Event Cinemas

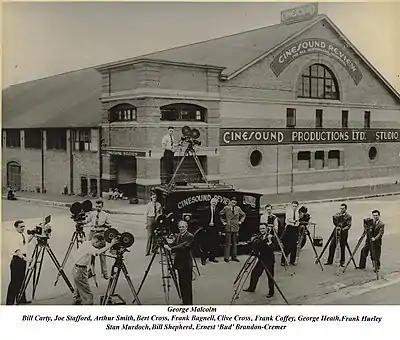
1930 Cinesound studios and Crew

The Combine continued to grow into the 1920s during the genesis of the Hollywood era with its focus on exhibiting American films. The Great Depression saw Union Theatres being liquidated in 1931 and its assets purchased by newly-formed Greater Union Theatres. This new company split from Australasian Films, established the Hollywood-model subsidiary Cinesound Productions, expanded into radio and newspaper, and kept its major focus on building and managing cinemas. Due to The Depression, Greater Union Theatres merged into the General Film Corporation with Hoyts, a competitor who had secured Fox Film as a shareholder. In 1937 Norman Rydge became managing director and removed the company from the previous merger.